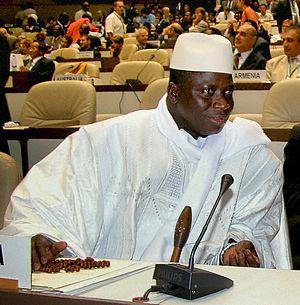
Les évènements de l'année 2009 en Afrique noire.